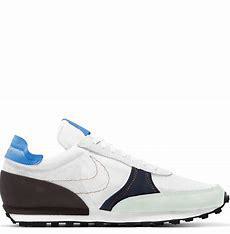
Brand: Nike
Model: Dbreak Type